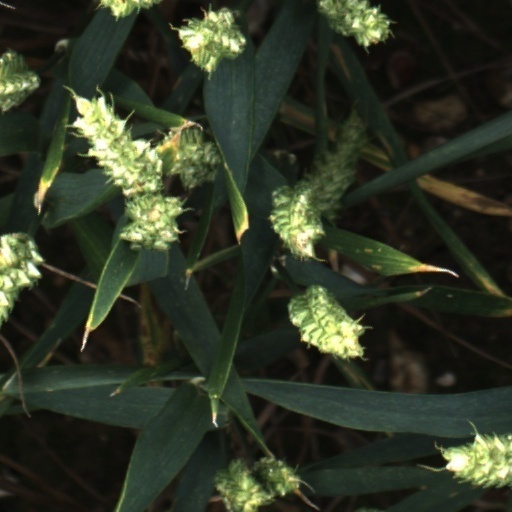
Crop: wheat